Lars Kramer

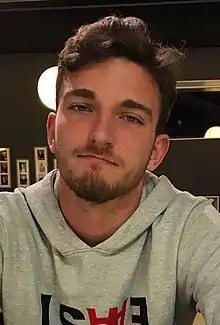
Kramer in 2018

Lars Kramer (born 11 July 1999) is a Dutch professional footballer who plays as a centre-back for Liga I club Rapid Bucureşti.